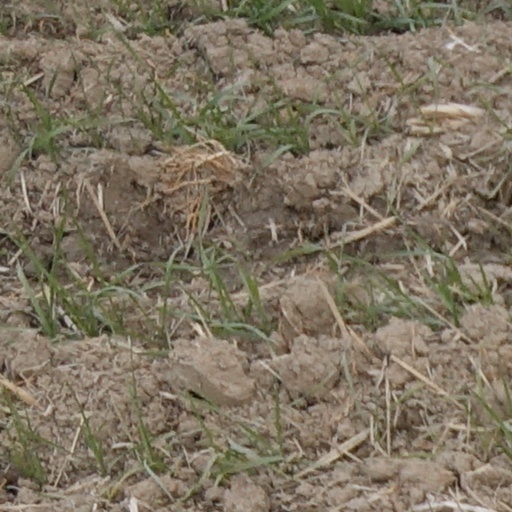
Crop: wheat